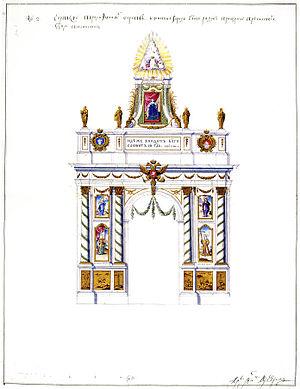
Ivan Fiodorovitch Mitchourine est un architecte russe qui a travaillé dans le style baroque russe, surtout à Moscou.